Canthigaster jactator

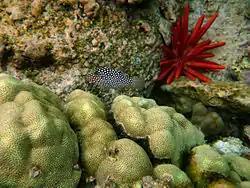

Canthigaster jactator, the Hawaiian whitespotted toby, is a member of the pufferfish family that is endemic to the Hawaiian Islands. It occasionally makes its way into the aquarium trade. It grows to a length of .